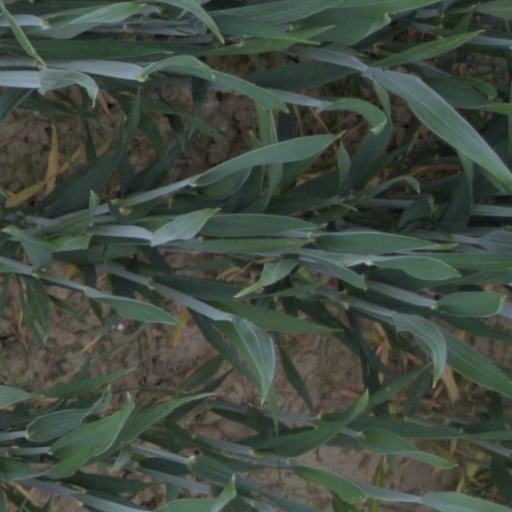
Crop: wheat